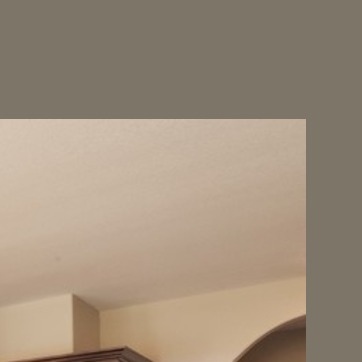
Material: painted